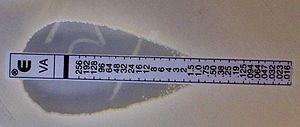
La résistance aux antibiotiques ou antibiorésistance est la capacité d'un micro-organisme à résister aux effets des antibiotiques. C'est l'une des formes de la pharmacorésistance.
En microbiologie, la concentration minimale inhibitrice est la plus faible concentration d'un produit chimique, généralement un médicament, qui empêche la croissance visible d'une ou de plusieurs bactéries. La CMI dépend du micro-organisme considéré, de l'être humain affecté et de l'antibiotique lui-même.